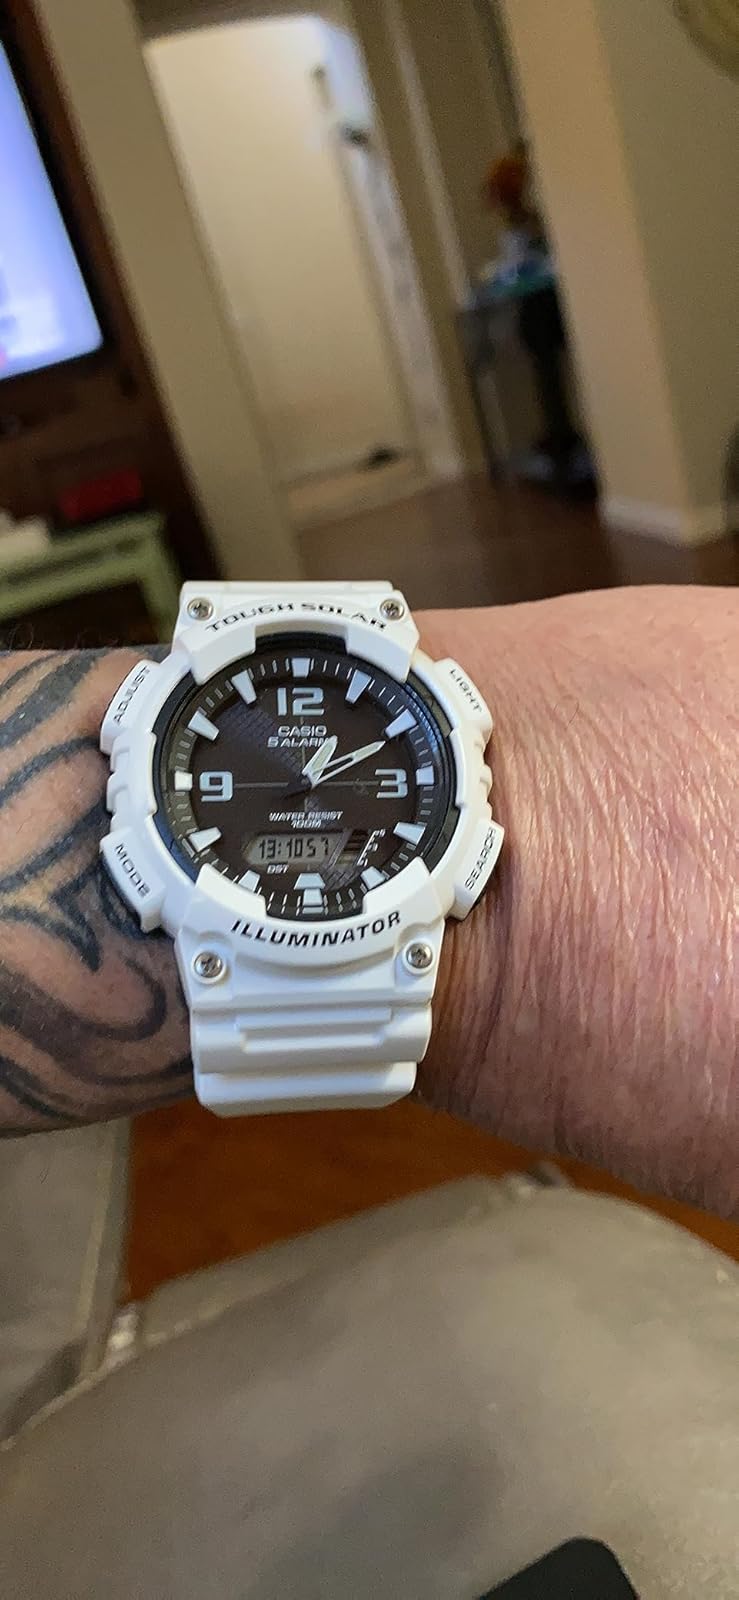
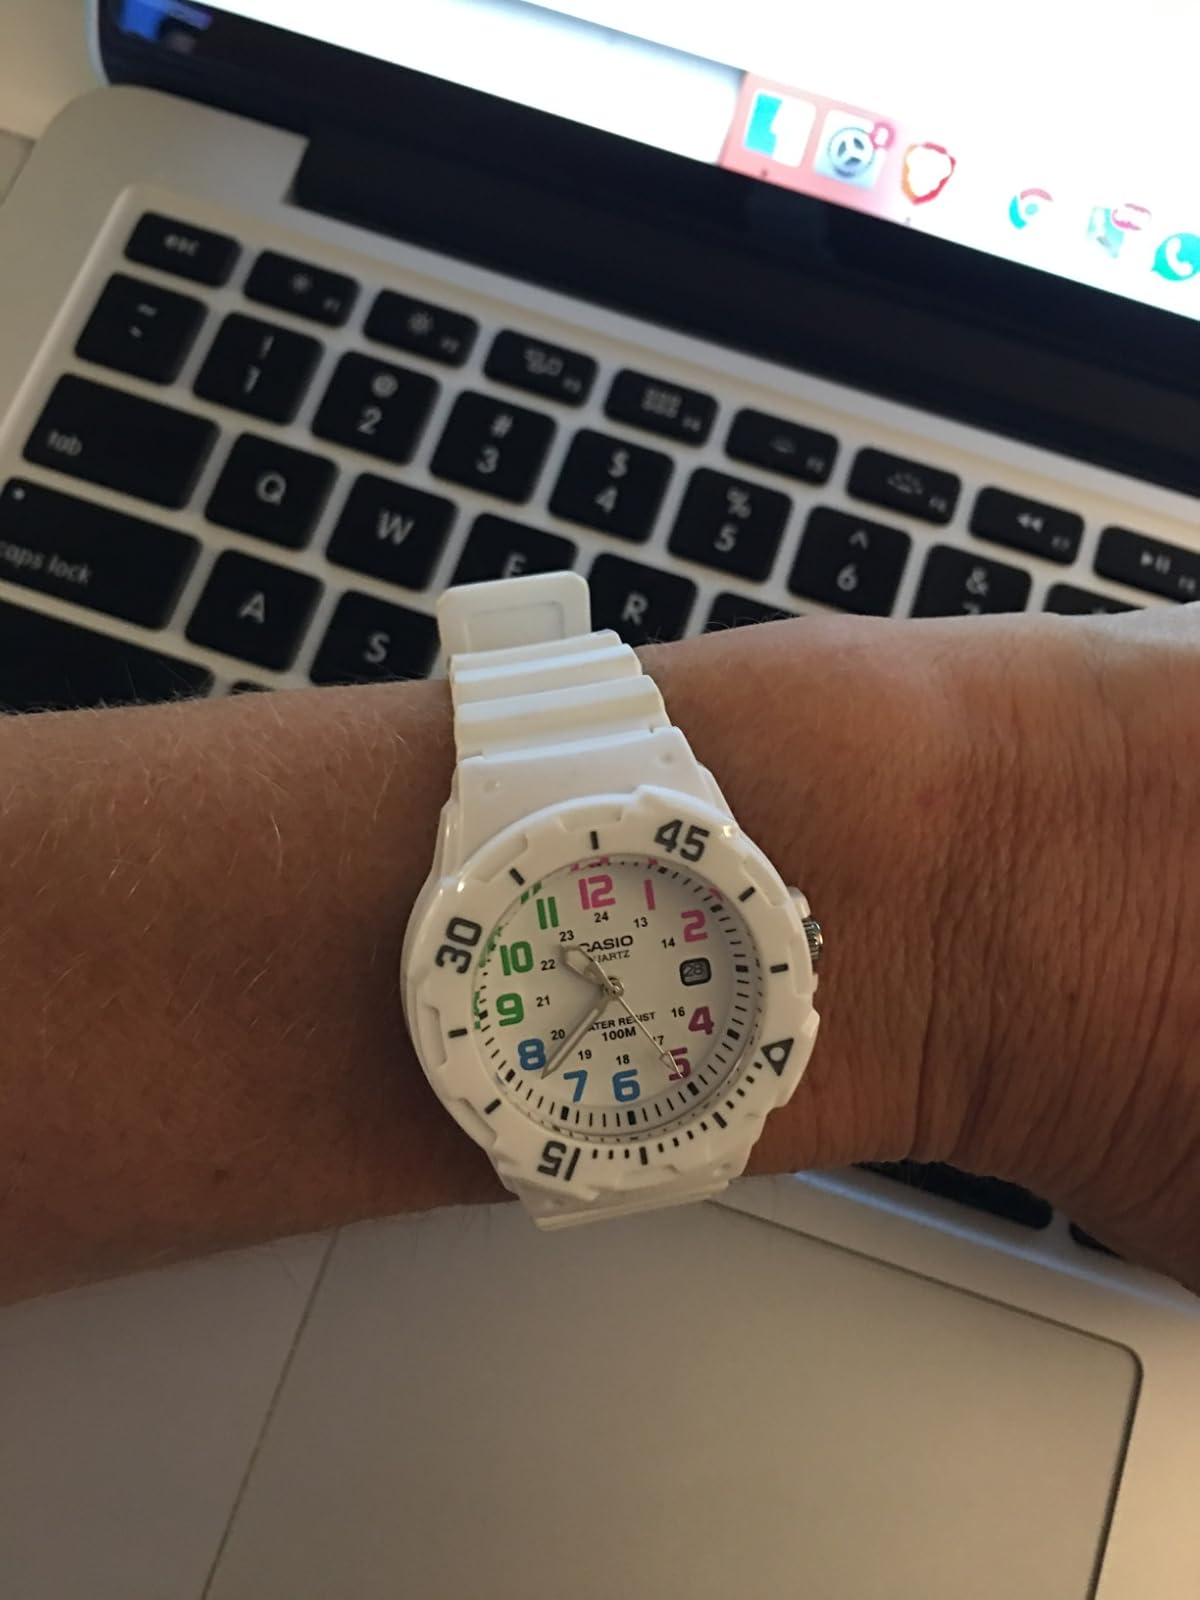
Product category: accessories_watch
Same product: no